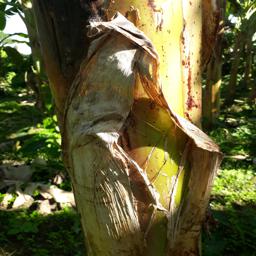
Label: PSEUDOSTEM WEEVIL